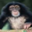
Label: chimpanzee